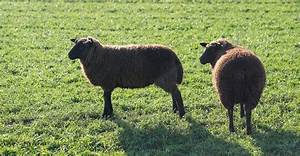
Label: sheep